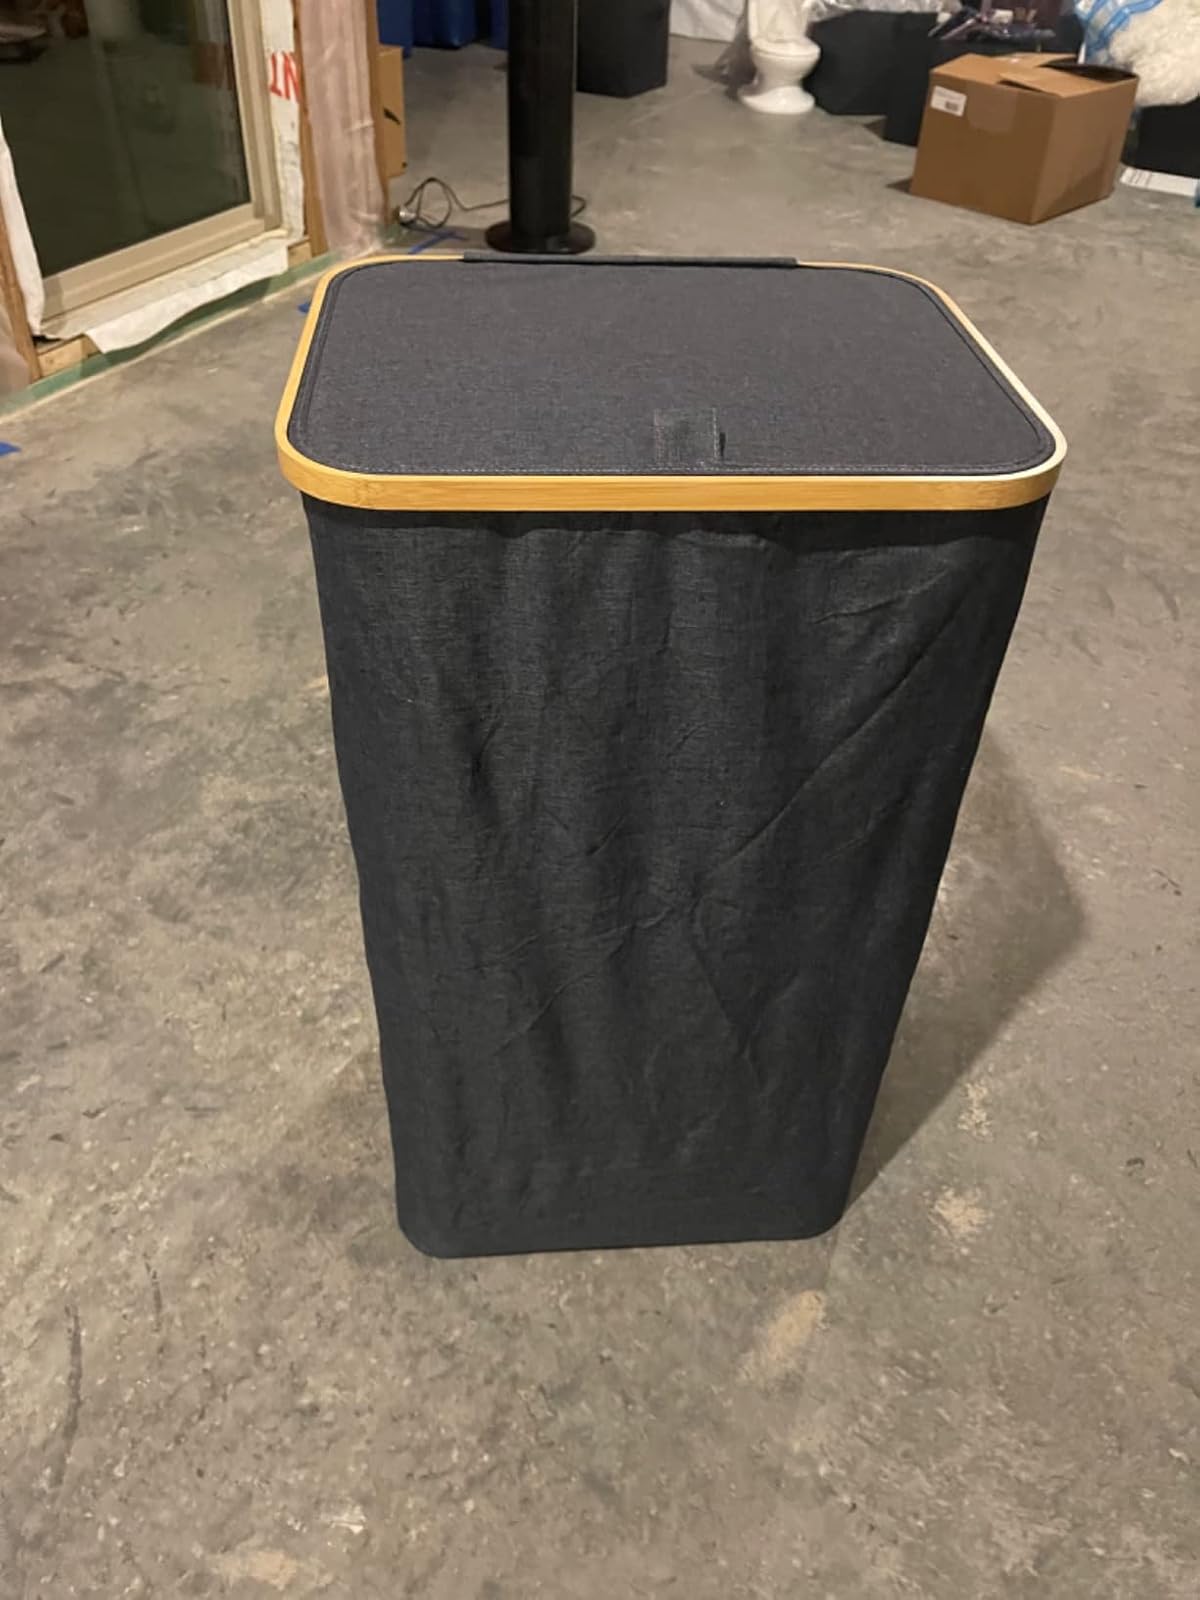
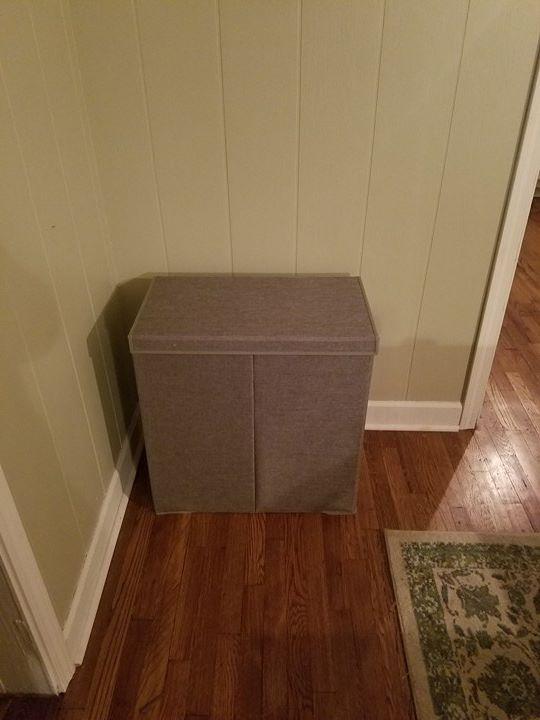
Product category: items_hamper
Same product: no